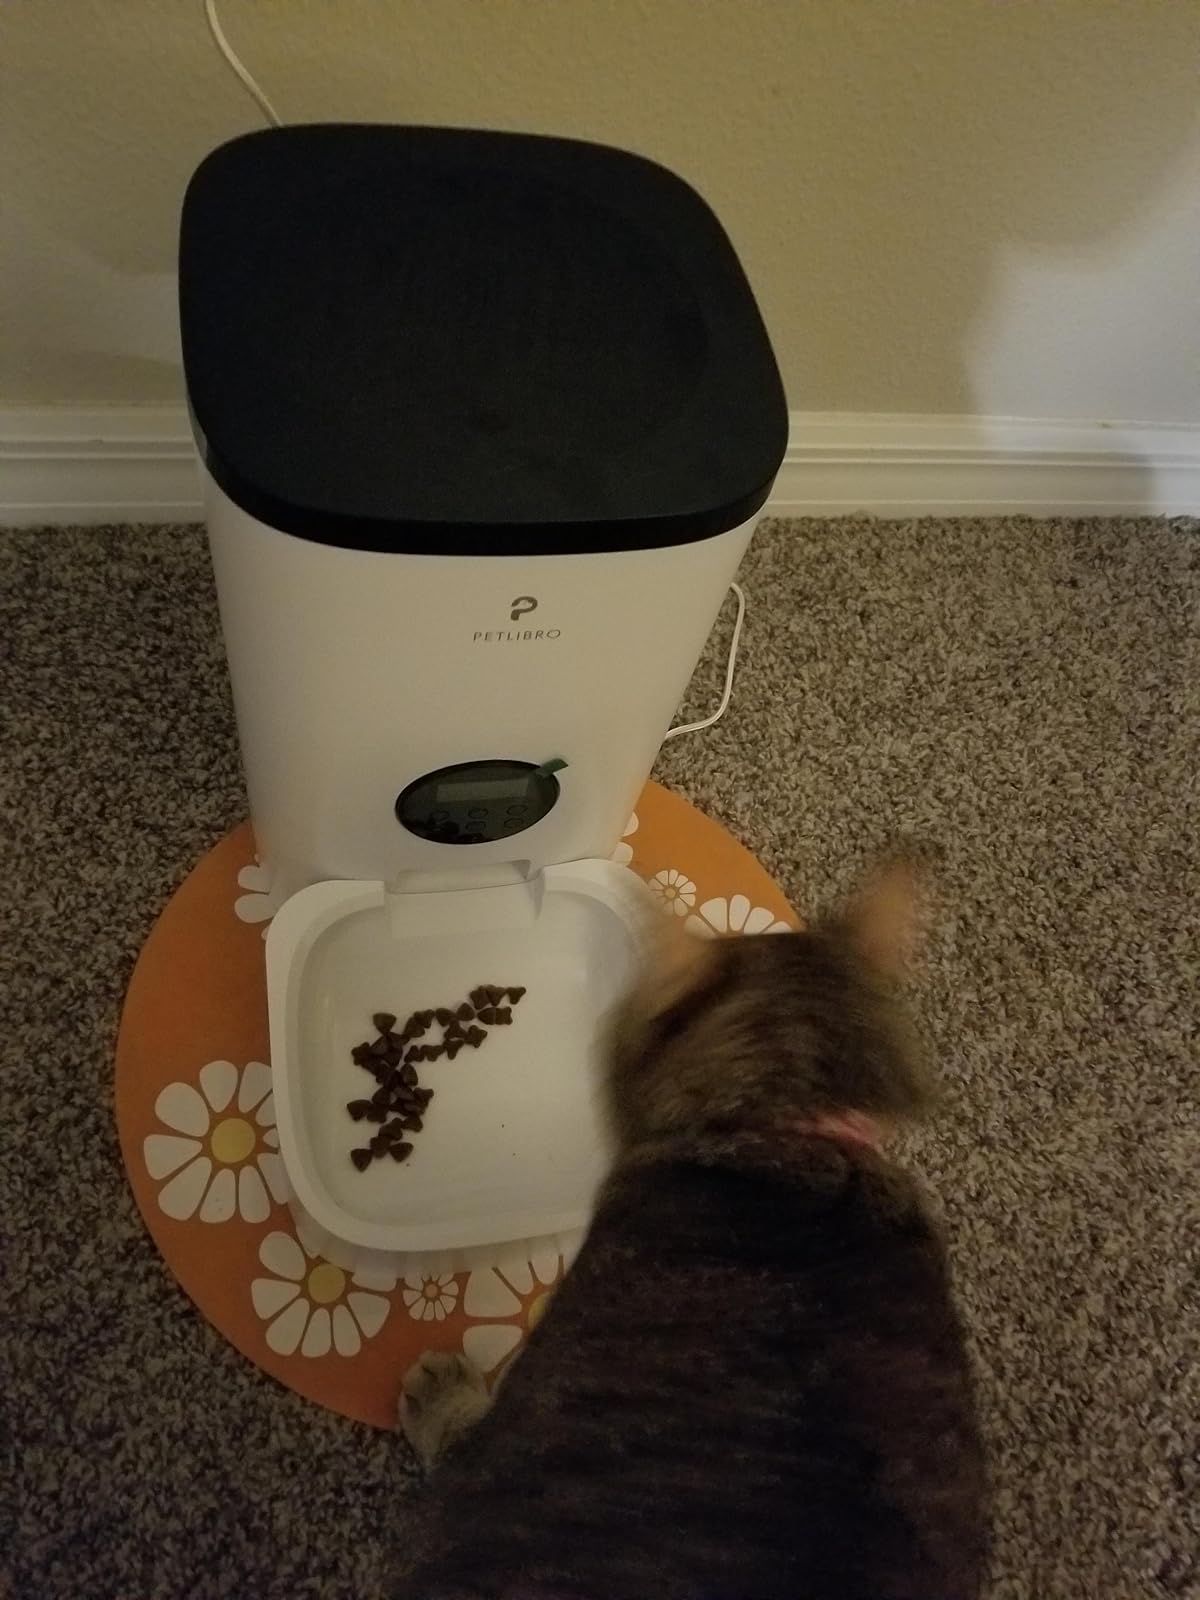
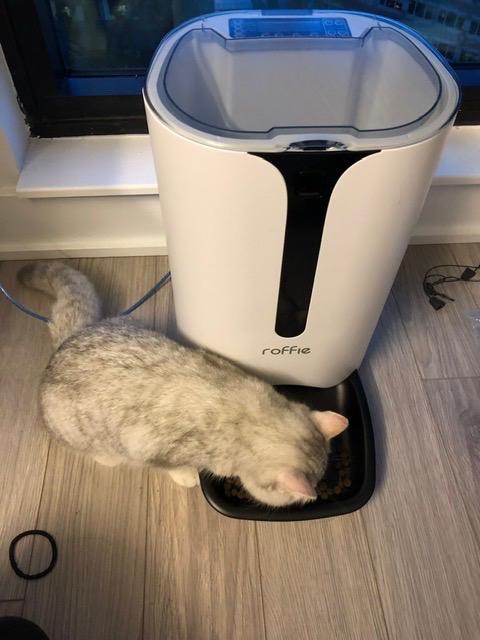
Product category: items_feeder
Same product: no